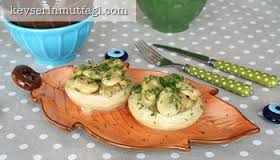
Yemek: enginar